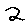
Label: 2